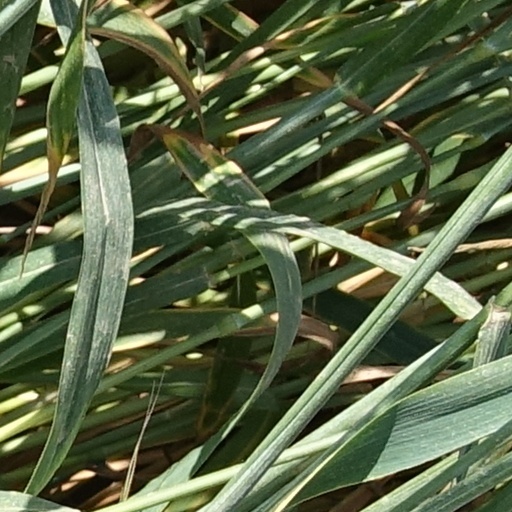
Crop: wheat